Nepalese cuisine

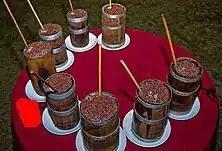
Tongba: Limbu style, hot millet beer

Nepal produces a variety of fruits (persimmons, apples, mangoes, tangerines, kiwis) and nuts that are featured in locally prepared sweets. Dessert is not a well-established concept in the Nepali cuisine and sweets made with milk, yogurt and cheese are often eaten for breakfast as standalone meals. Sometimes grated carrots are used instead of flour, or semolina, rice, corn or puffed lotus seeds. "Barfi" is made with some combination of lentils, fruits, flour and thickened milk.